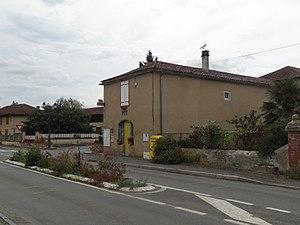
Agence postale communale de Saint-Michel dans le Gers.
Saint-Michel est une commune française située dans le département du Gers en région Occitanie.